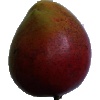
Label: Mango Red 1